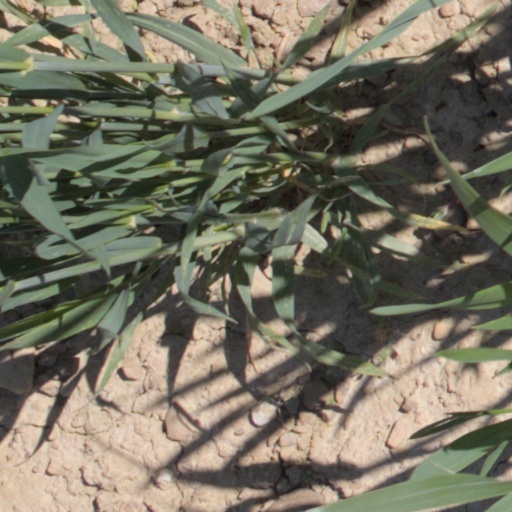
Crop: wheat